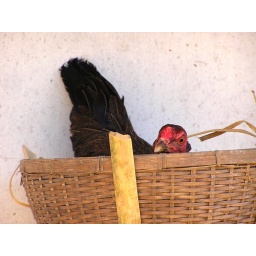
bird in bed